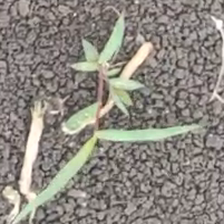
Weed species: Digitaria_SP_(Digitaria Sanguinalis )